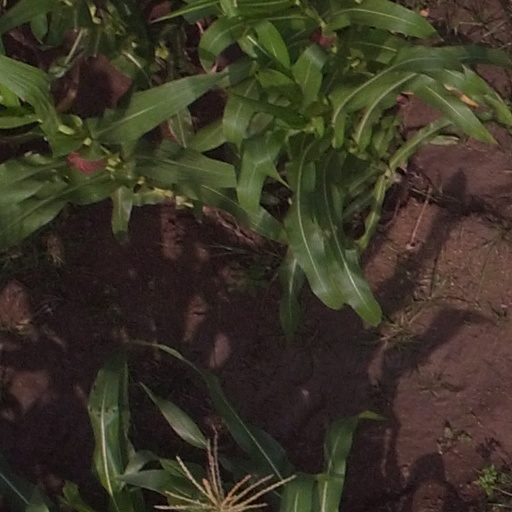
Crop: maize; corn